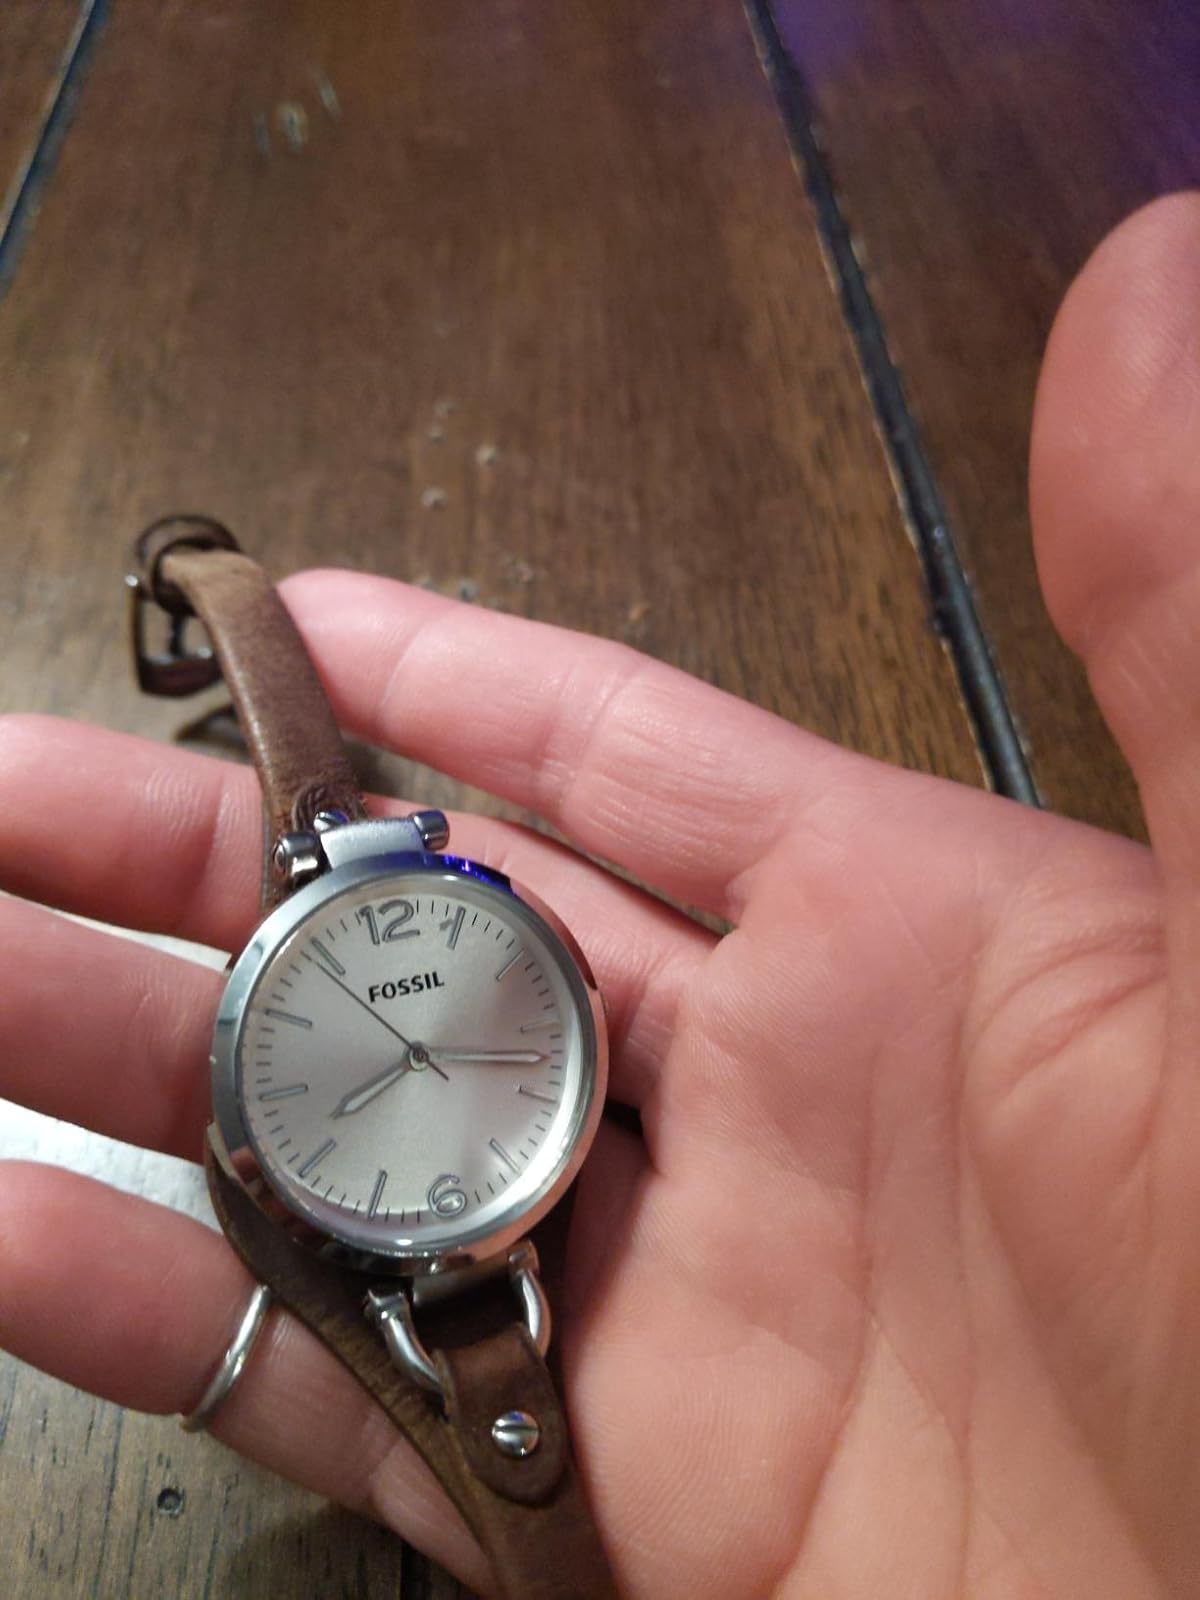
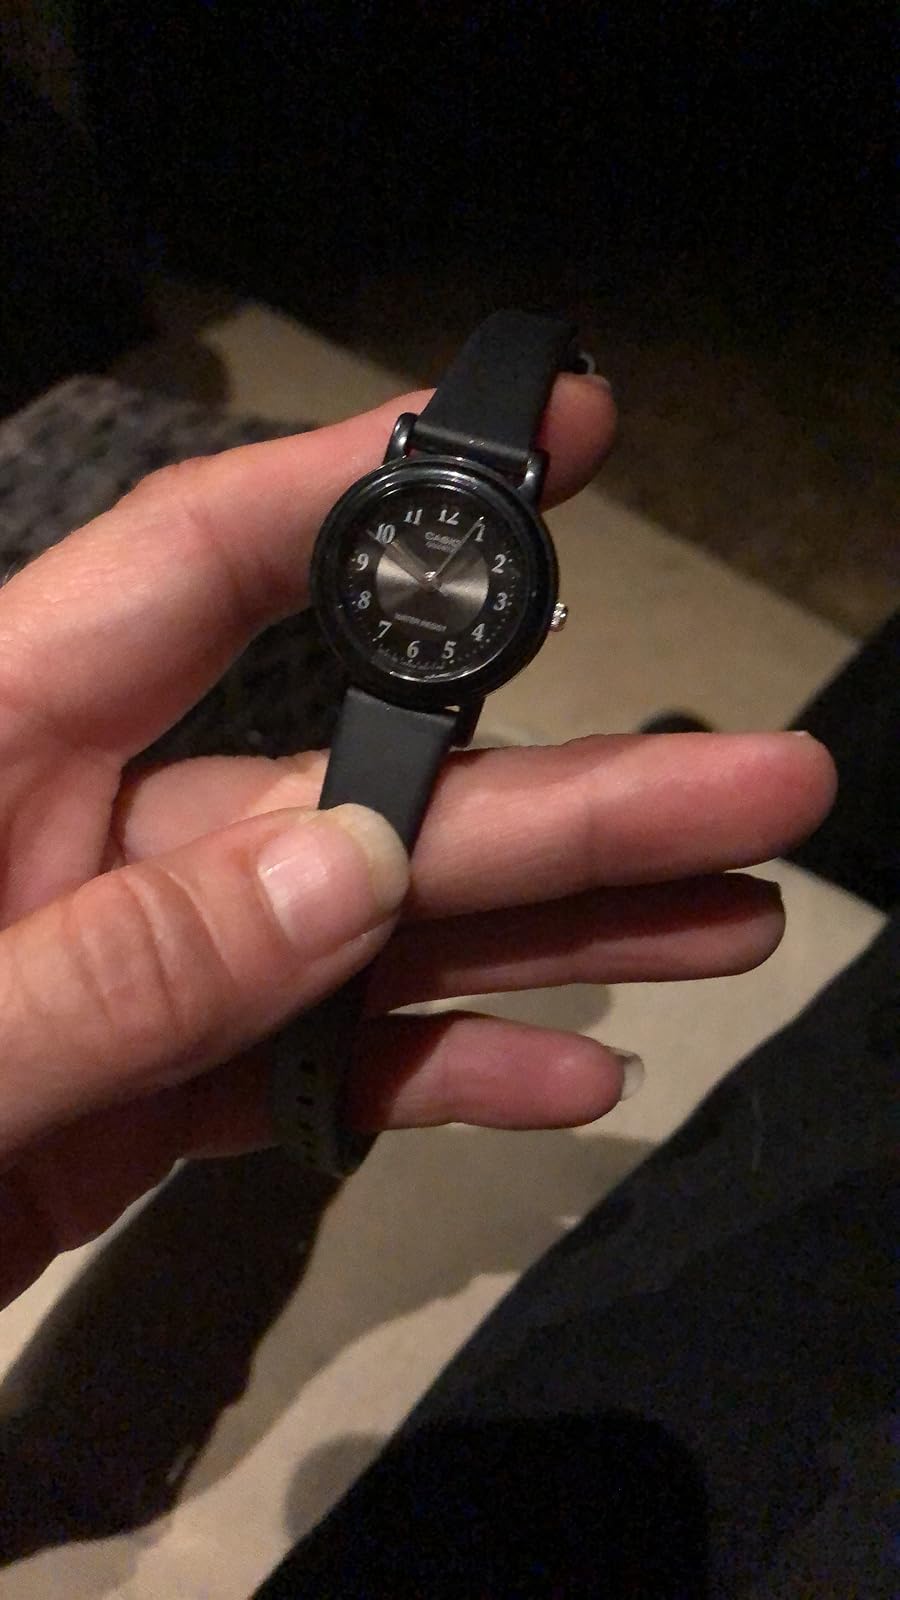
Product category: accessories_watch
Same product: no